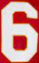
Number: 6